Thomas Built Buses

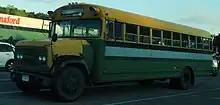
Late-1960s Thomas Saf-T-Liner body on GMC H6500 chassis (rare) in New York as a farm bus

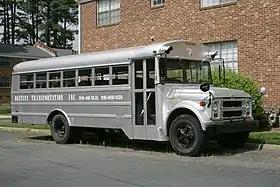
1977–1983 Thomas Saf-T-Liner Conventional on Chevrolet chassis in North Carolina (retired)

In 1962, Thomas Car Works officially expanded its production beyond High Point as Thomas Built Buses of Canada, Ltd. was established in Woodstock, Ontario. At the time, the company became the third-largest producer of school buses in the United States.